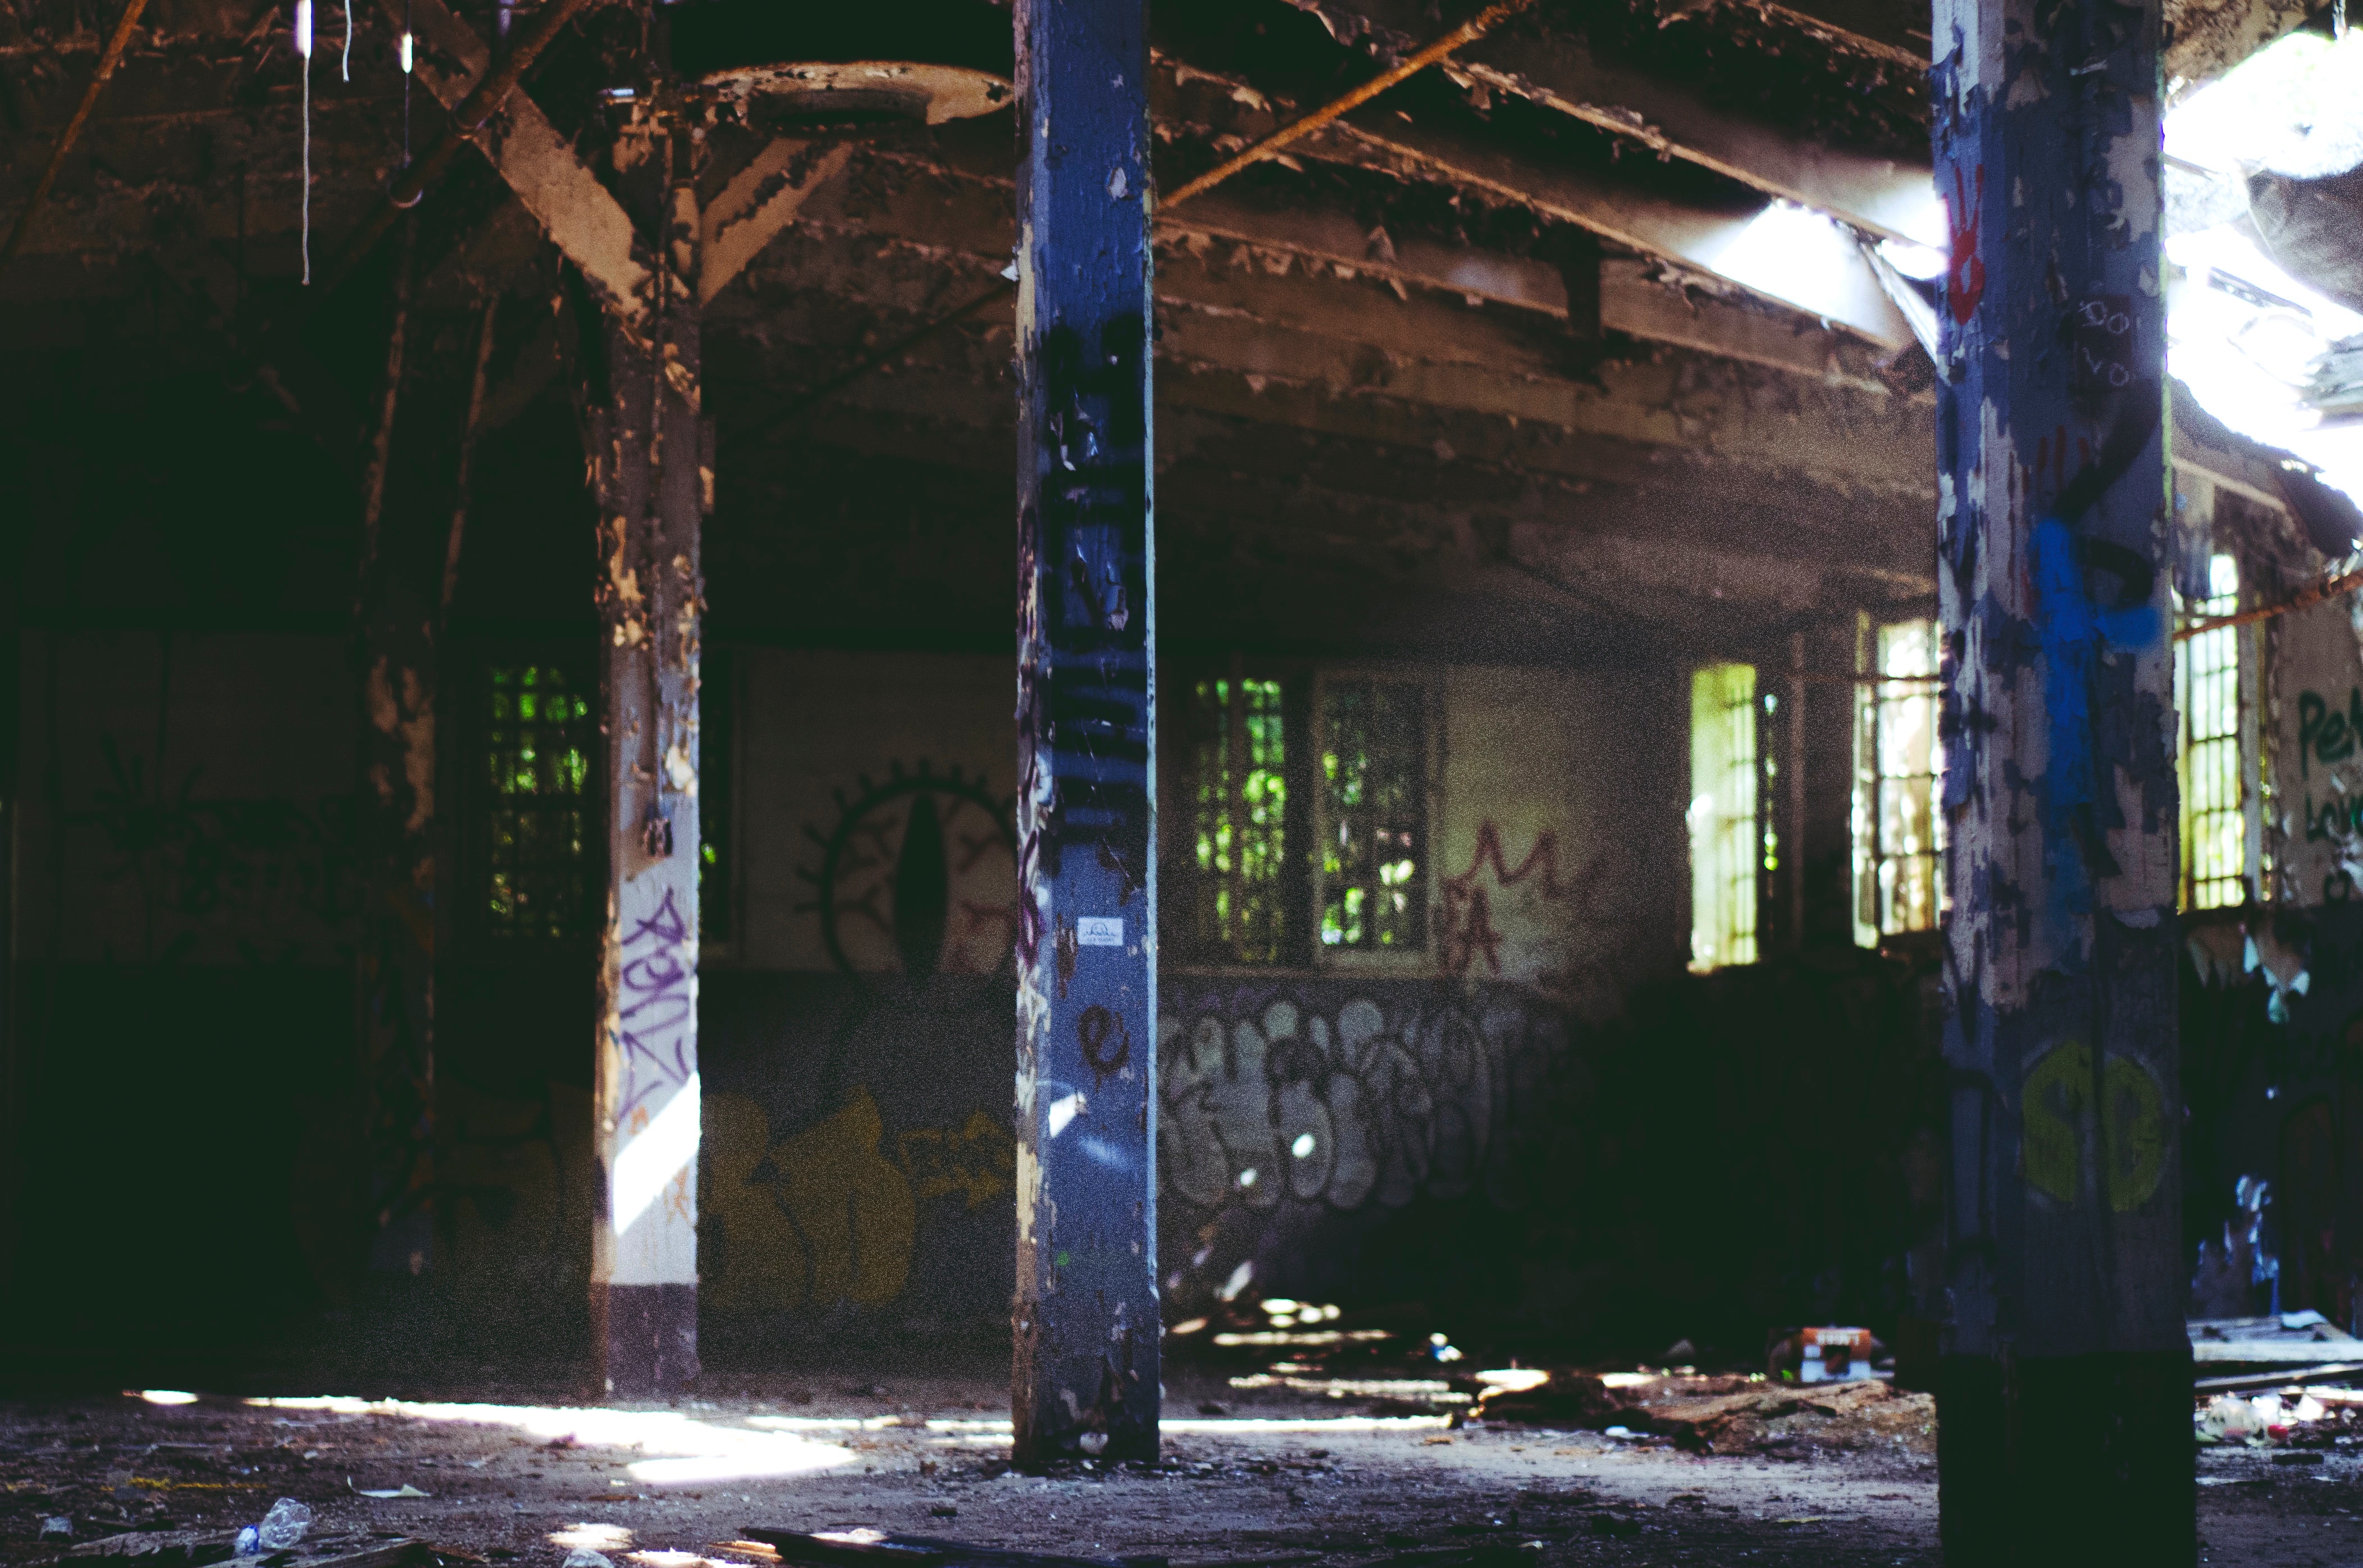
tree, light, night, reflection, darkness, lighting, urban area